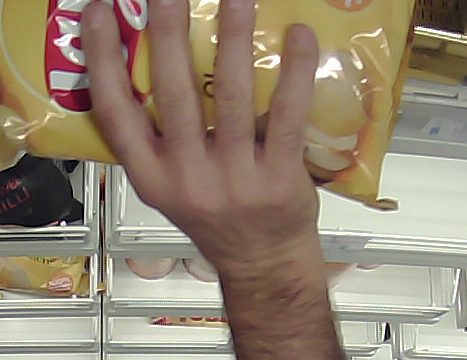
Product: lays_classic